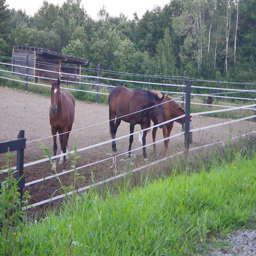
three horses on dirt ground behind a fence
Three horses standing near each other on a farm.
Three brown horses are standing in an enclosed, fenced area.
Three horses behind a fence walking and eating.
Three brown horses are in a dirt fenced area.